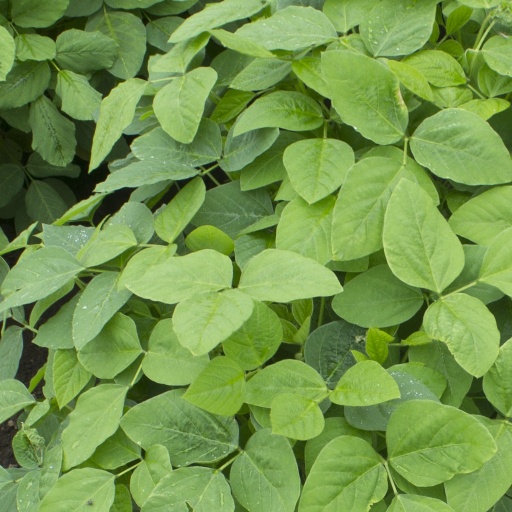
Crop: soybean